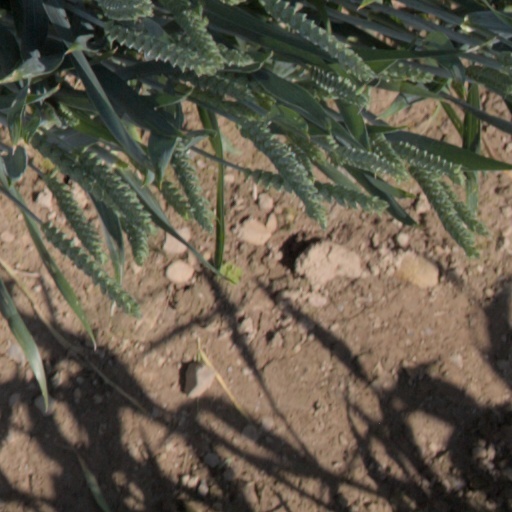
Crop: wheat